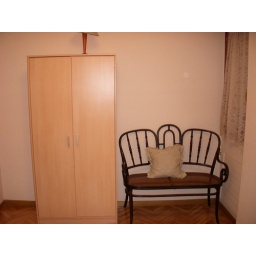
the closet and cute chair across from our beds in our bedroom